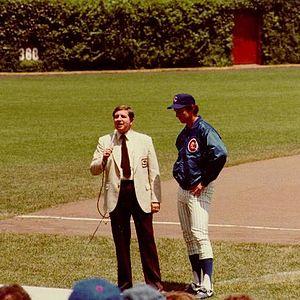
Michael Edward Krukow est un lanceur droitier de baseball. Il a joué dans les Ligues majeures de 1976 à 1989 et s'est particulièrement illustré avec les Giants de San Francisco, pour qui il a évolué durant sept saisons. Il a été sélectionné une fois pour le match des étoiles du baseball majeur.
Leland Milo Hamilton appelé simplement Milo Hamilton est un commentateur sportif de matchs de baseball à la radio et à la télévision.